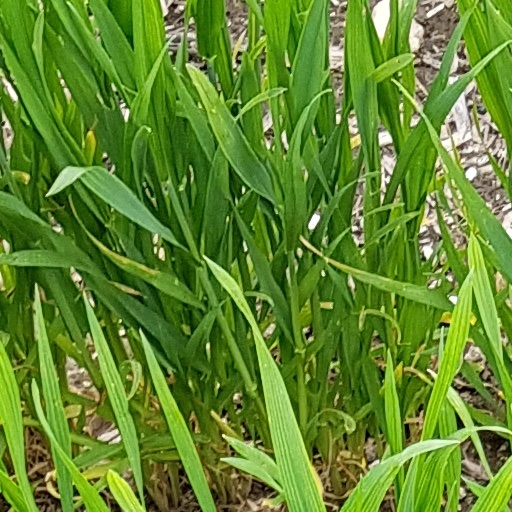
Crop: wheat